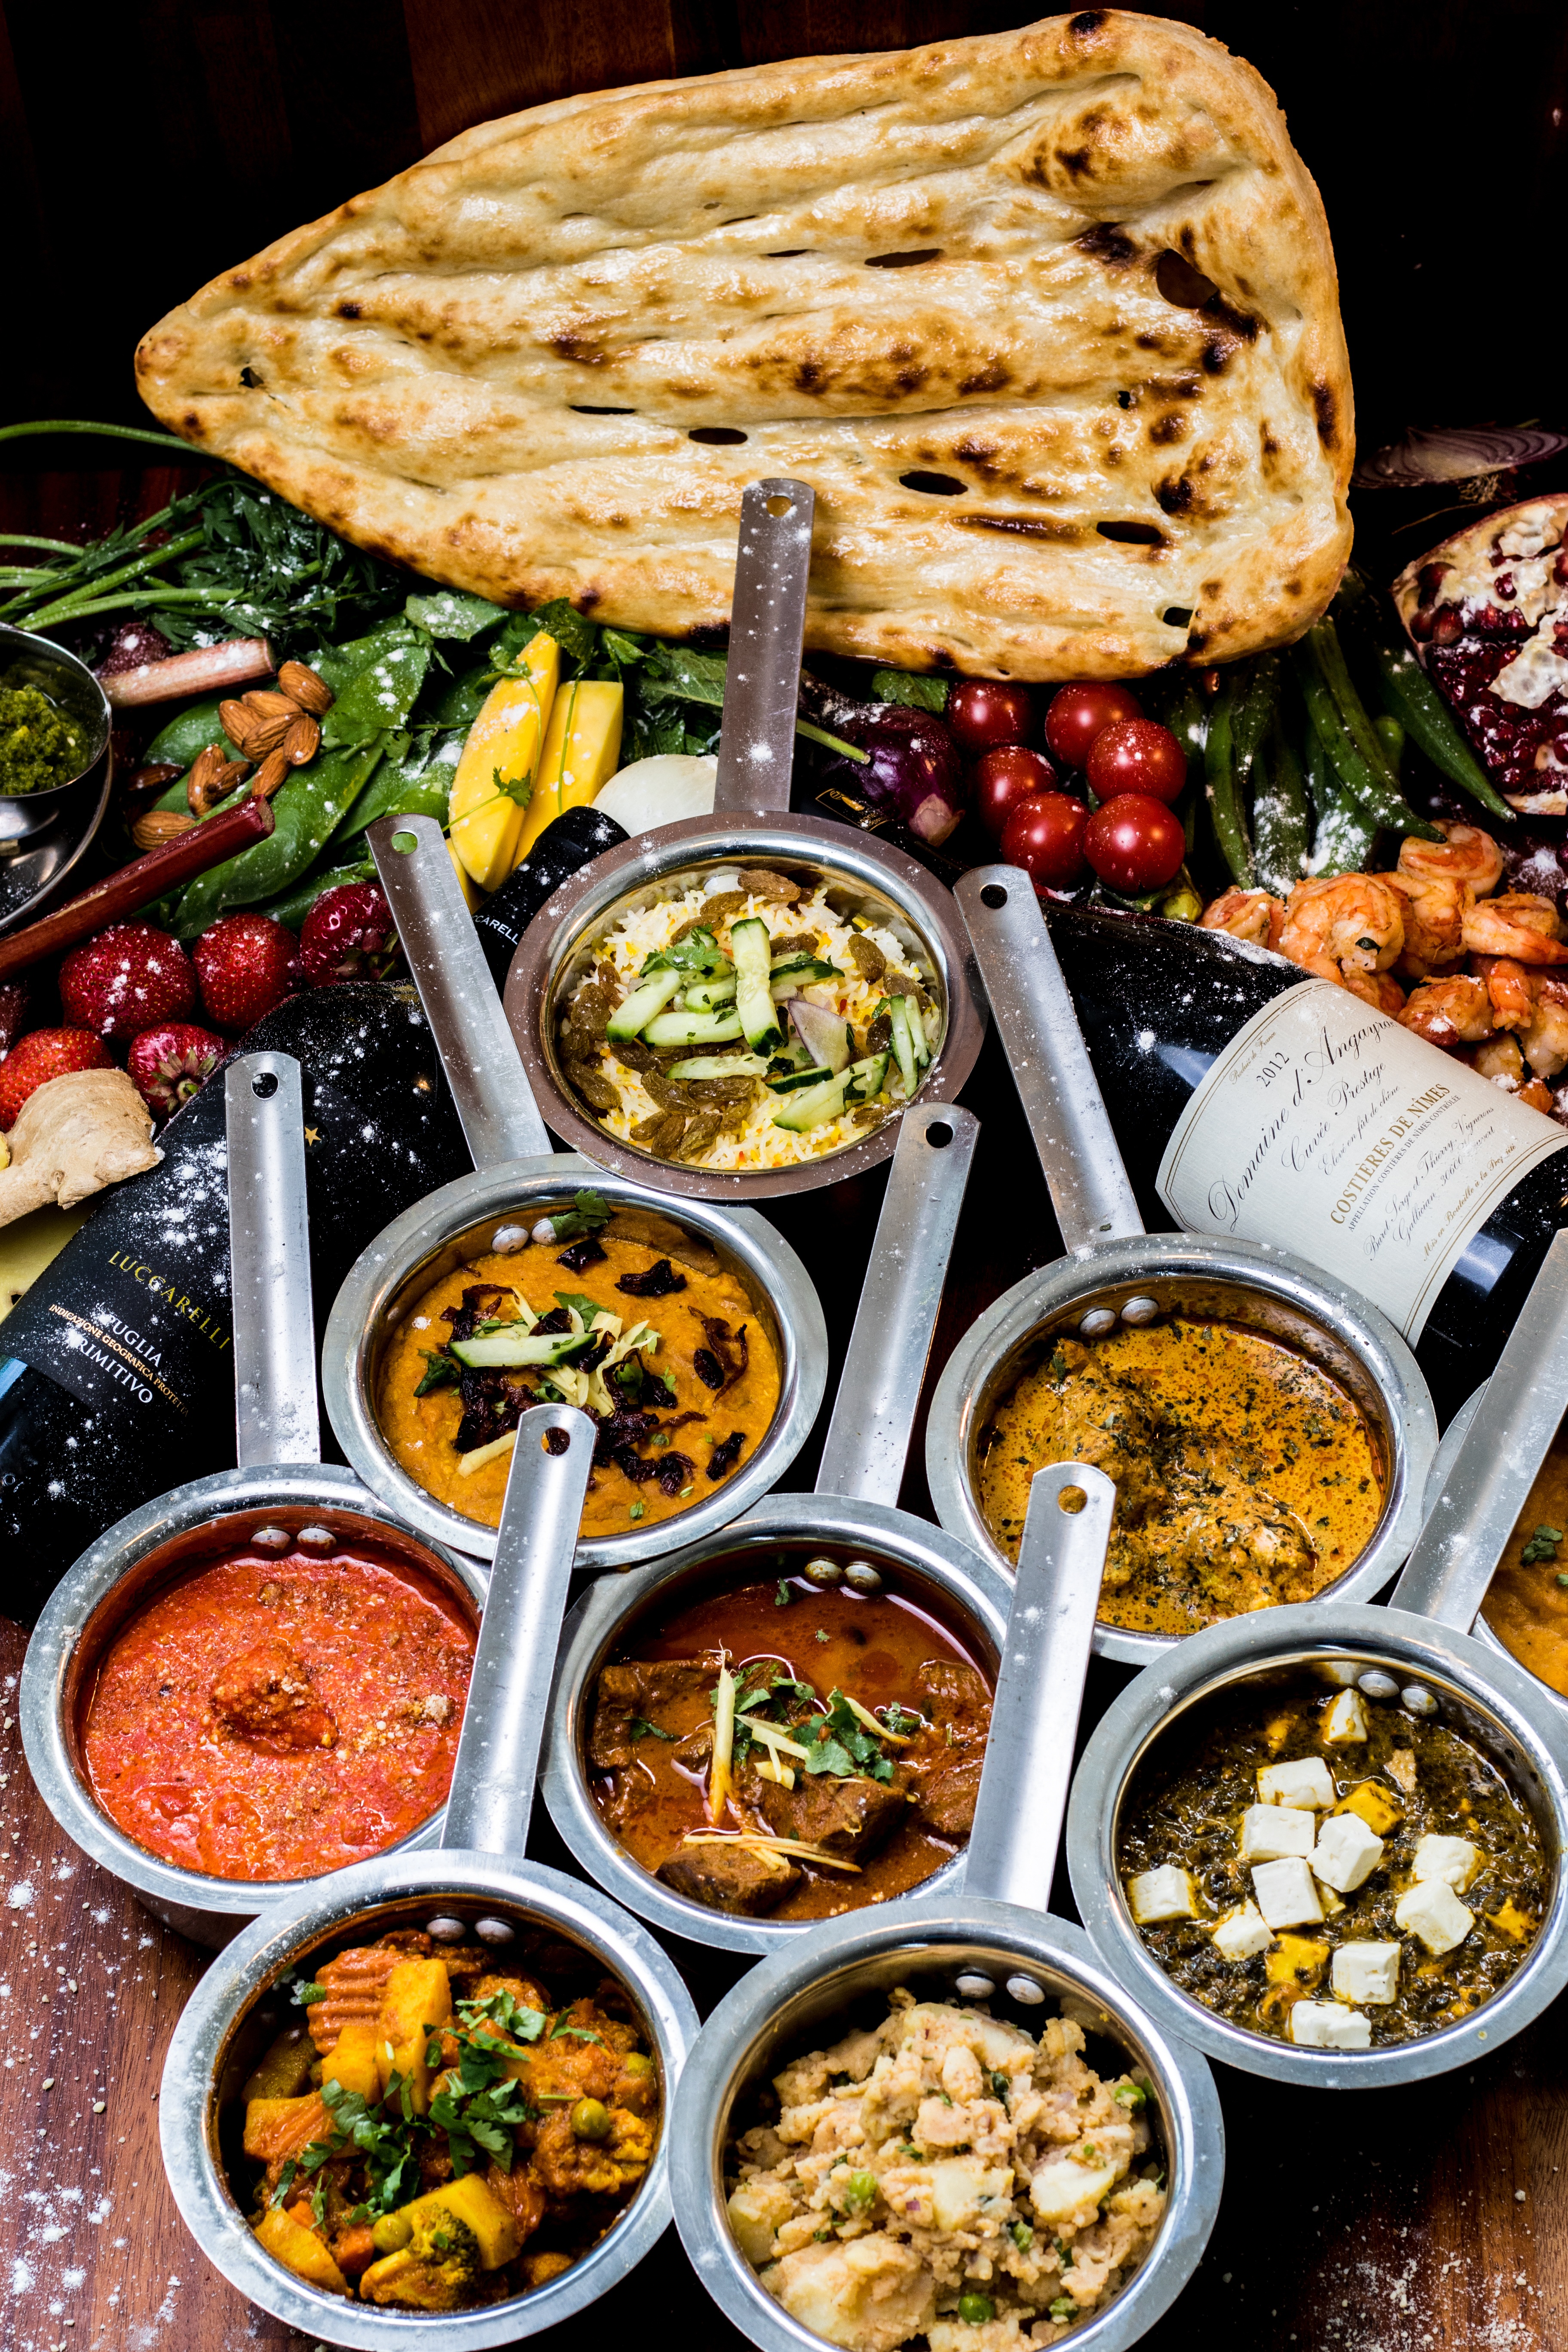
restaurant, dish, meal, food, spring, produce, healthy, lunch, cuisine, chicken, lime, asian food, vegetables, dinner, comfort, india, indian, indian food, the middle east, delemad